Coventry

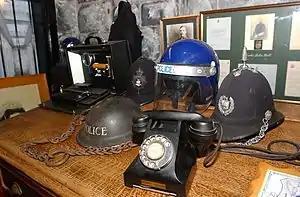
Exhibits in Coventry Police Museum

St Michael's Cathedral is Coventry's best-known landmark and visitor attraction. The 14th century church was largely destroyed by German bombing during the Second World War, leaving only the outer walls and spire. At high, the spire of St Michael's is claimed to be the third tallest cathedral spire in England, after Salisbury and Norwich. Due to the architectural design (in 1940 the tower had no internal wooden floors and a stone vault below the belfry) it survived the destruction of the rest of the cathedral.